Sofia Biryukova

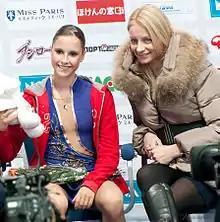
Biryukova with her former coach, Viktoria Volchkova, at the 2011 Cup of Russia

Sofia Sergeyevna Biryukova (born 19 July 1994) is a Russian figure skater. She is the 2013 Winter Universiade champion and 2011 Finlandia Trophy champion.